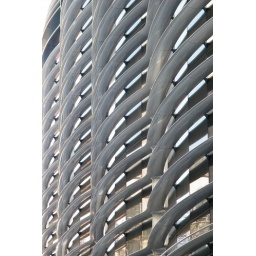
Side of a new office building in Walbrook, London